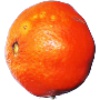
Label: Clementine 1